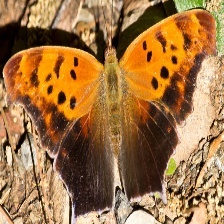
Species: QUESTION MARK
Butterfly family (ImageNet category): admiral